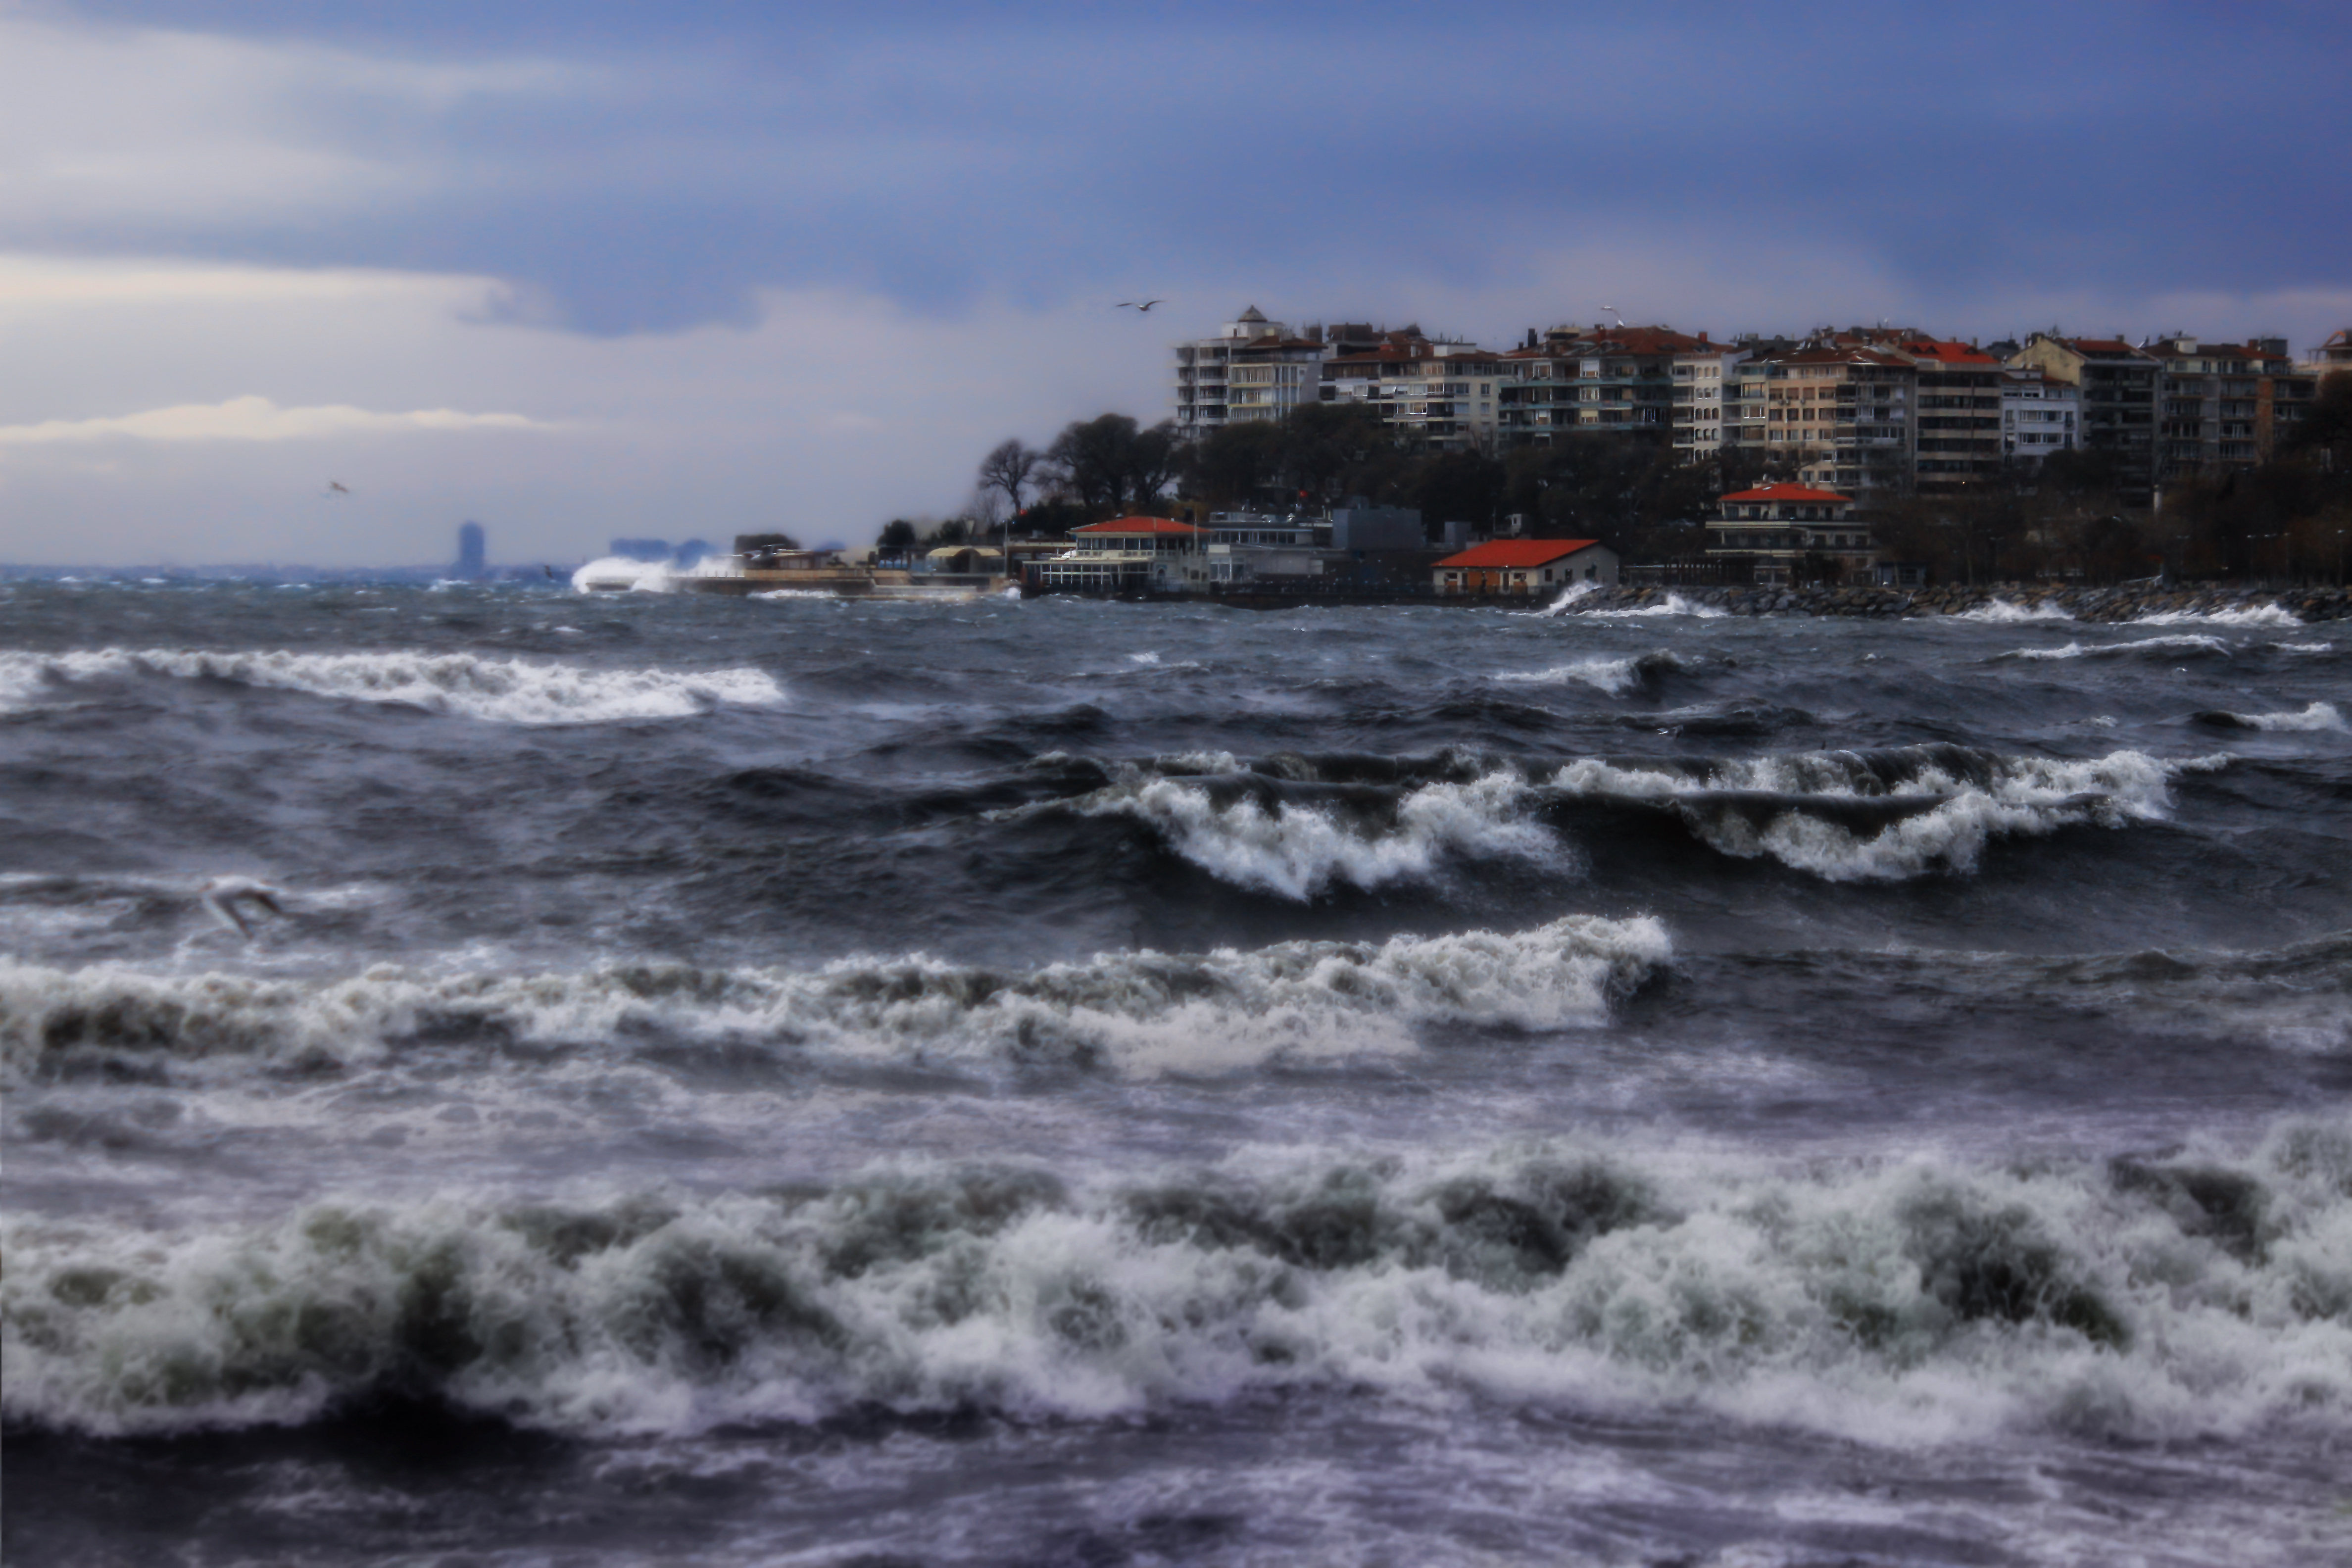
beach, sea, coast, ocean, shore, wave, vehicle, weather, storm, bay, body of water, channel, breakwater, wind wave